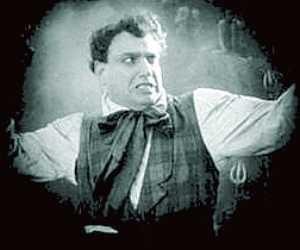
Bartolomeo Pagano était un acteur italien, célèbre pour avoir créé le rôle de Maciste. Il est surnommé le bon géant.
Le péplum est un genre cinématographique de fiction historique dont l'action se déroule dans l'Antiquité.
Maciste est un personnage de fiction créé en 1913 par Gabriele d'Annunzio et Giovanni Pastrone dans le film Cabiria en tant que simple personnage secondaire, mais qui devient ensuite le héros d'une vingtaine de films dans les années 1910-1930 et 1960-1970. Héros solitaire, toujours au service du bien, il est connu pour ses prouesses physiques qui font de lui l'un des héros musclés des péplums du milieu du siècle. Ses aventures se déroulent dans des pays et à des époques très variés.